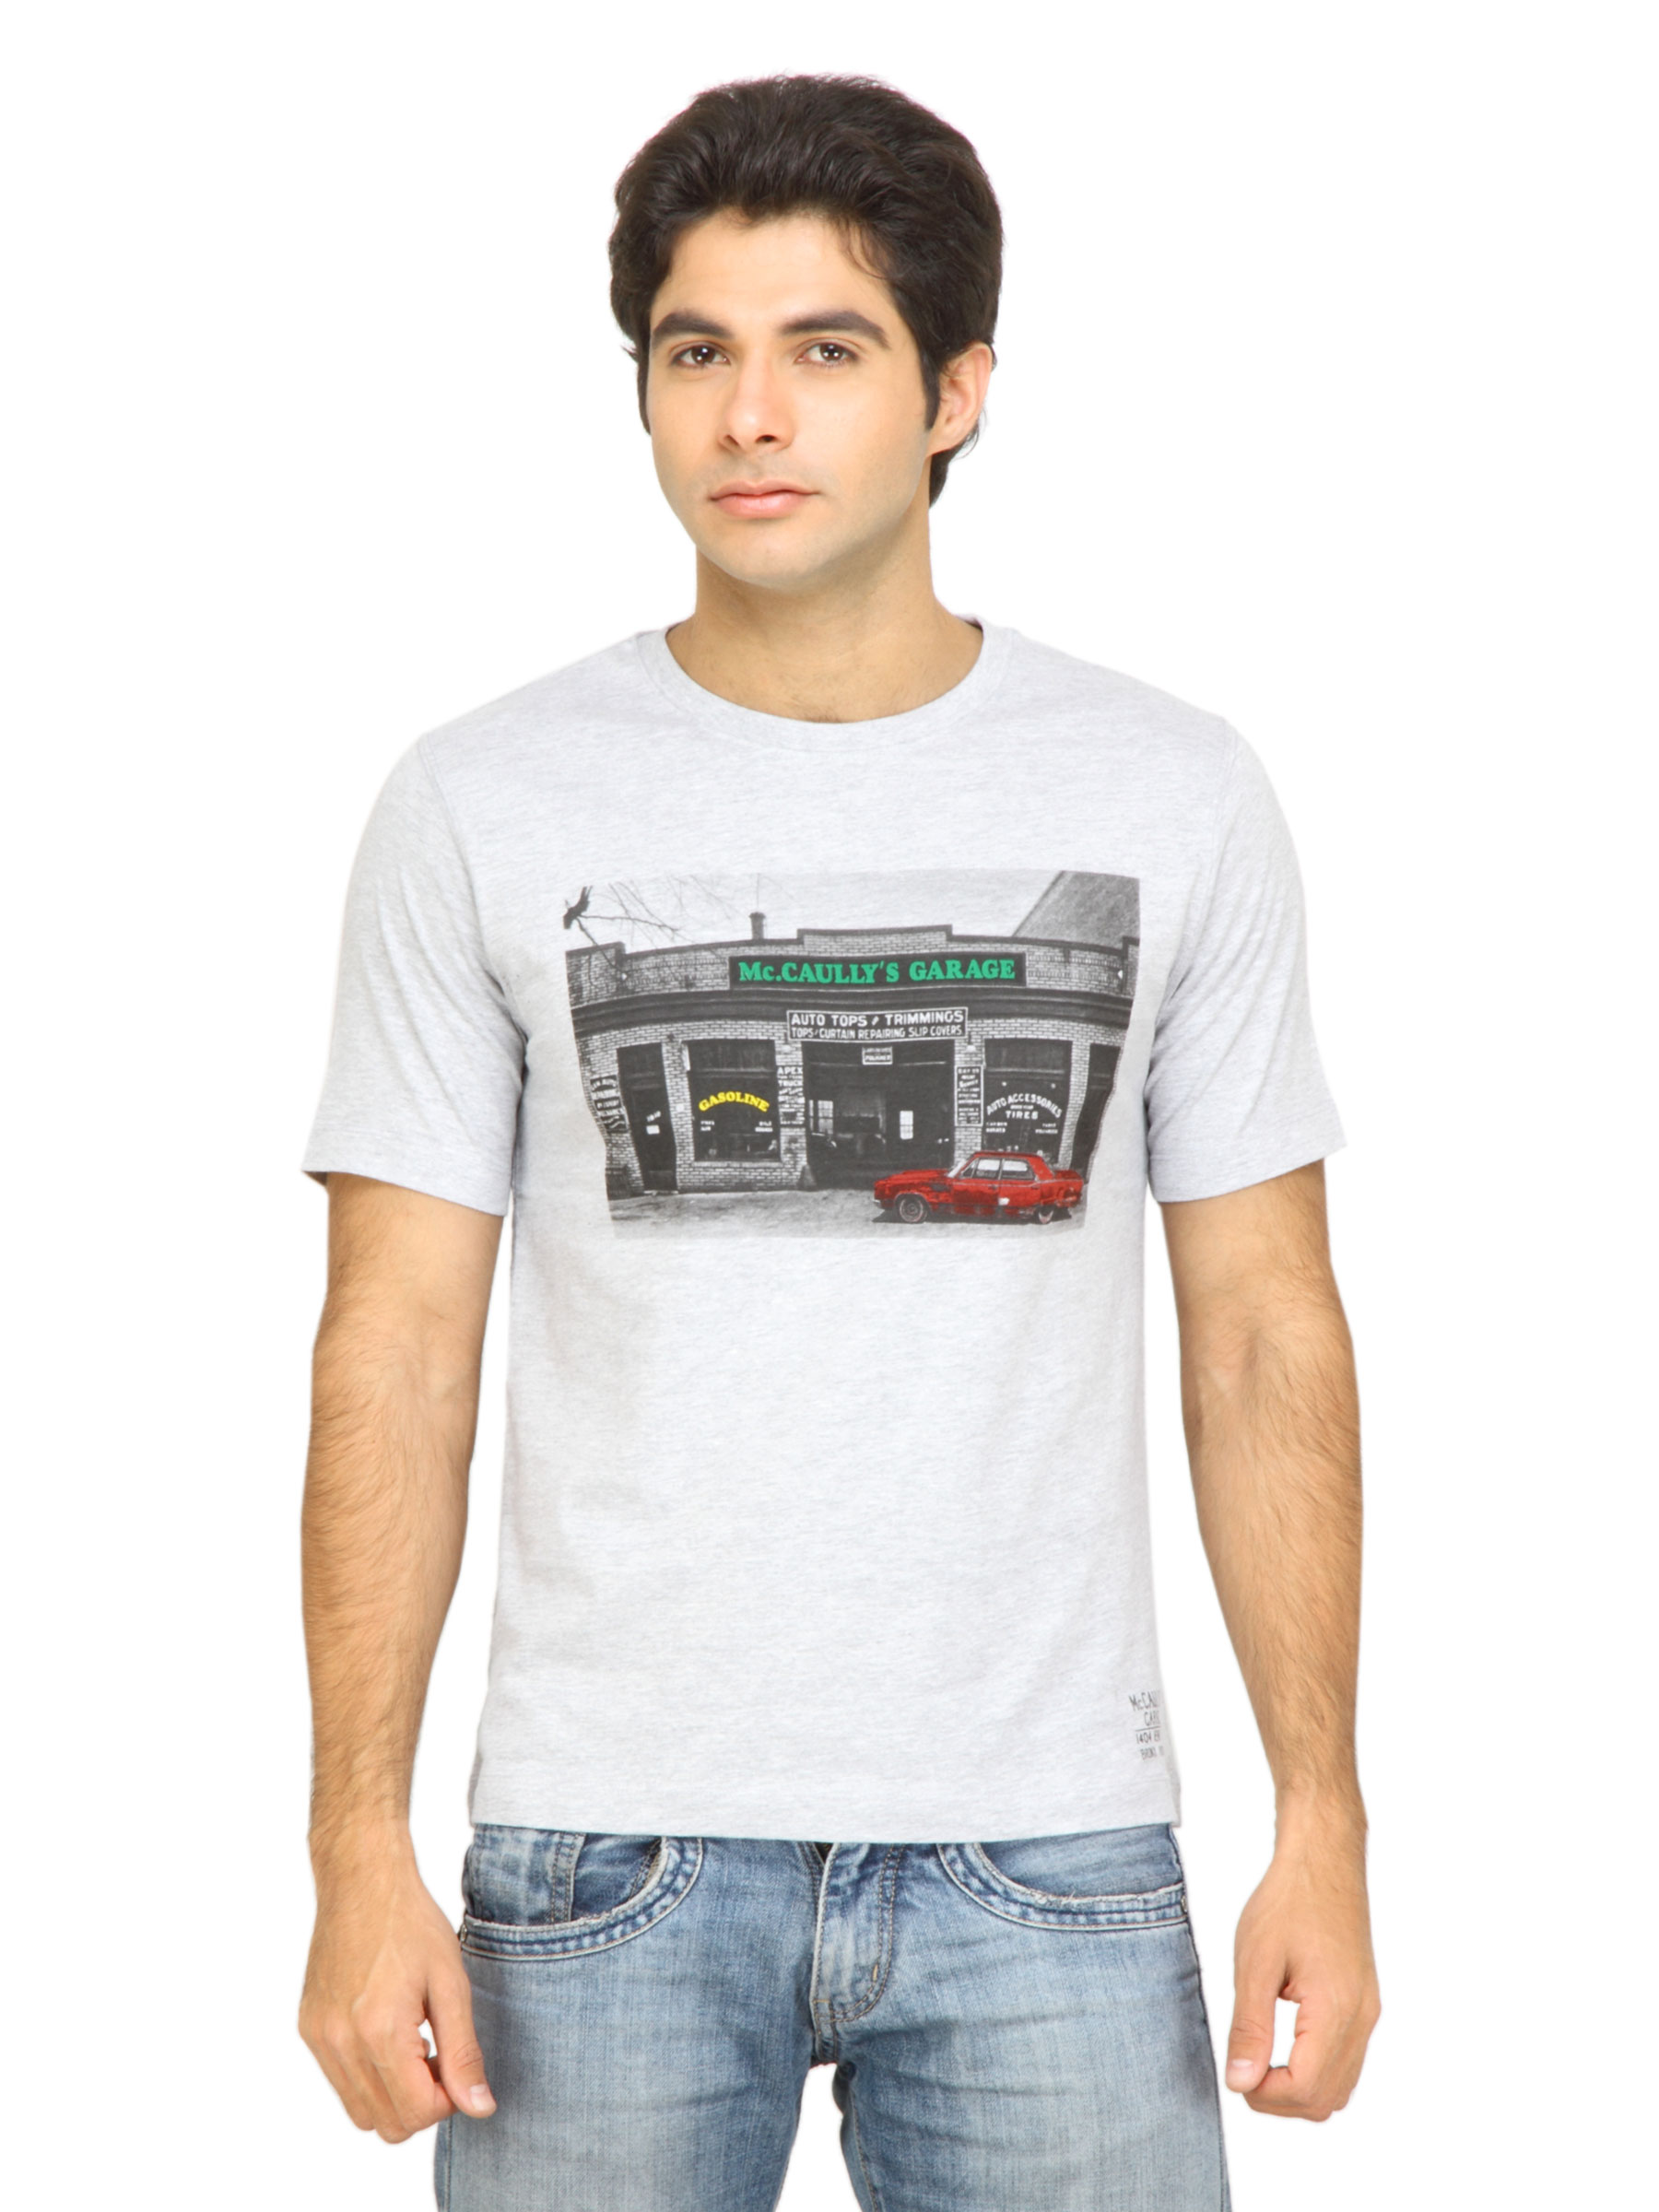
Locomotive Men Printed Grey T-shirt
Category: Apparel / Topwear / Tshirts
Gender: Men
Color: Grey
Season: Fall 2011
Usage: Casual